Minor Basilica of the Most Holy Rosary

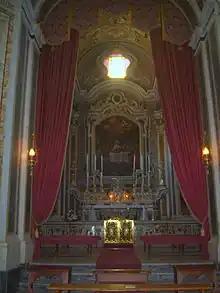
Chapel of the Blessed Sacrament

The 1743 earthquake severely damaged the structure, and so instead of repairing it, it was preferred to be rebuilt. The entire population participated in the expenses for its reconstruction, from the prince, who offered more than half of the sum needed, to the University (the officials gave up their salaries), the Collegiate Chapter, and the people with their alms.